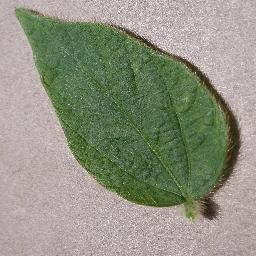
Label: Soybean___healthy